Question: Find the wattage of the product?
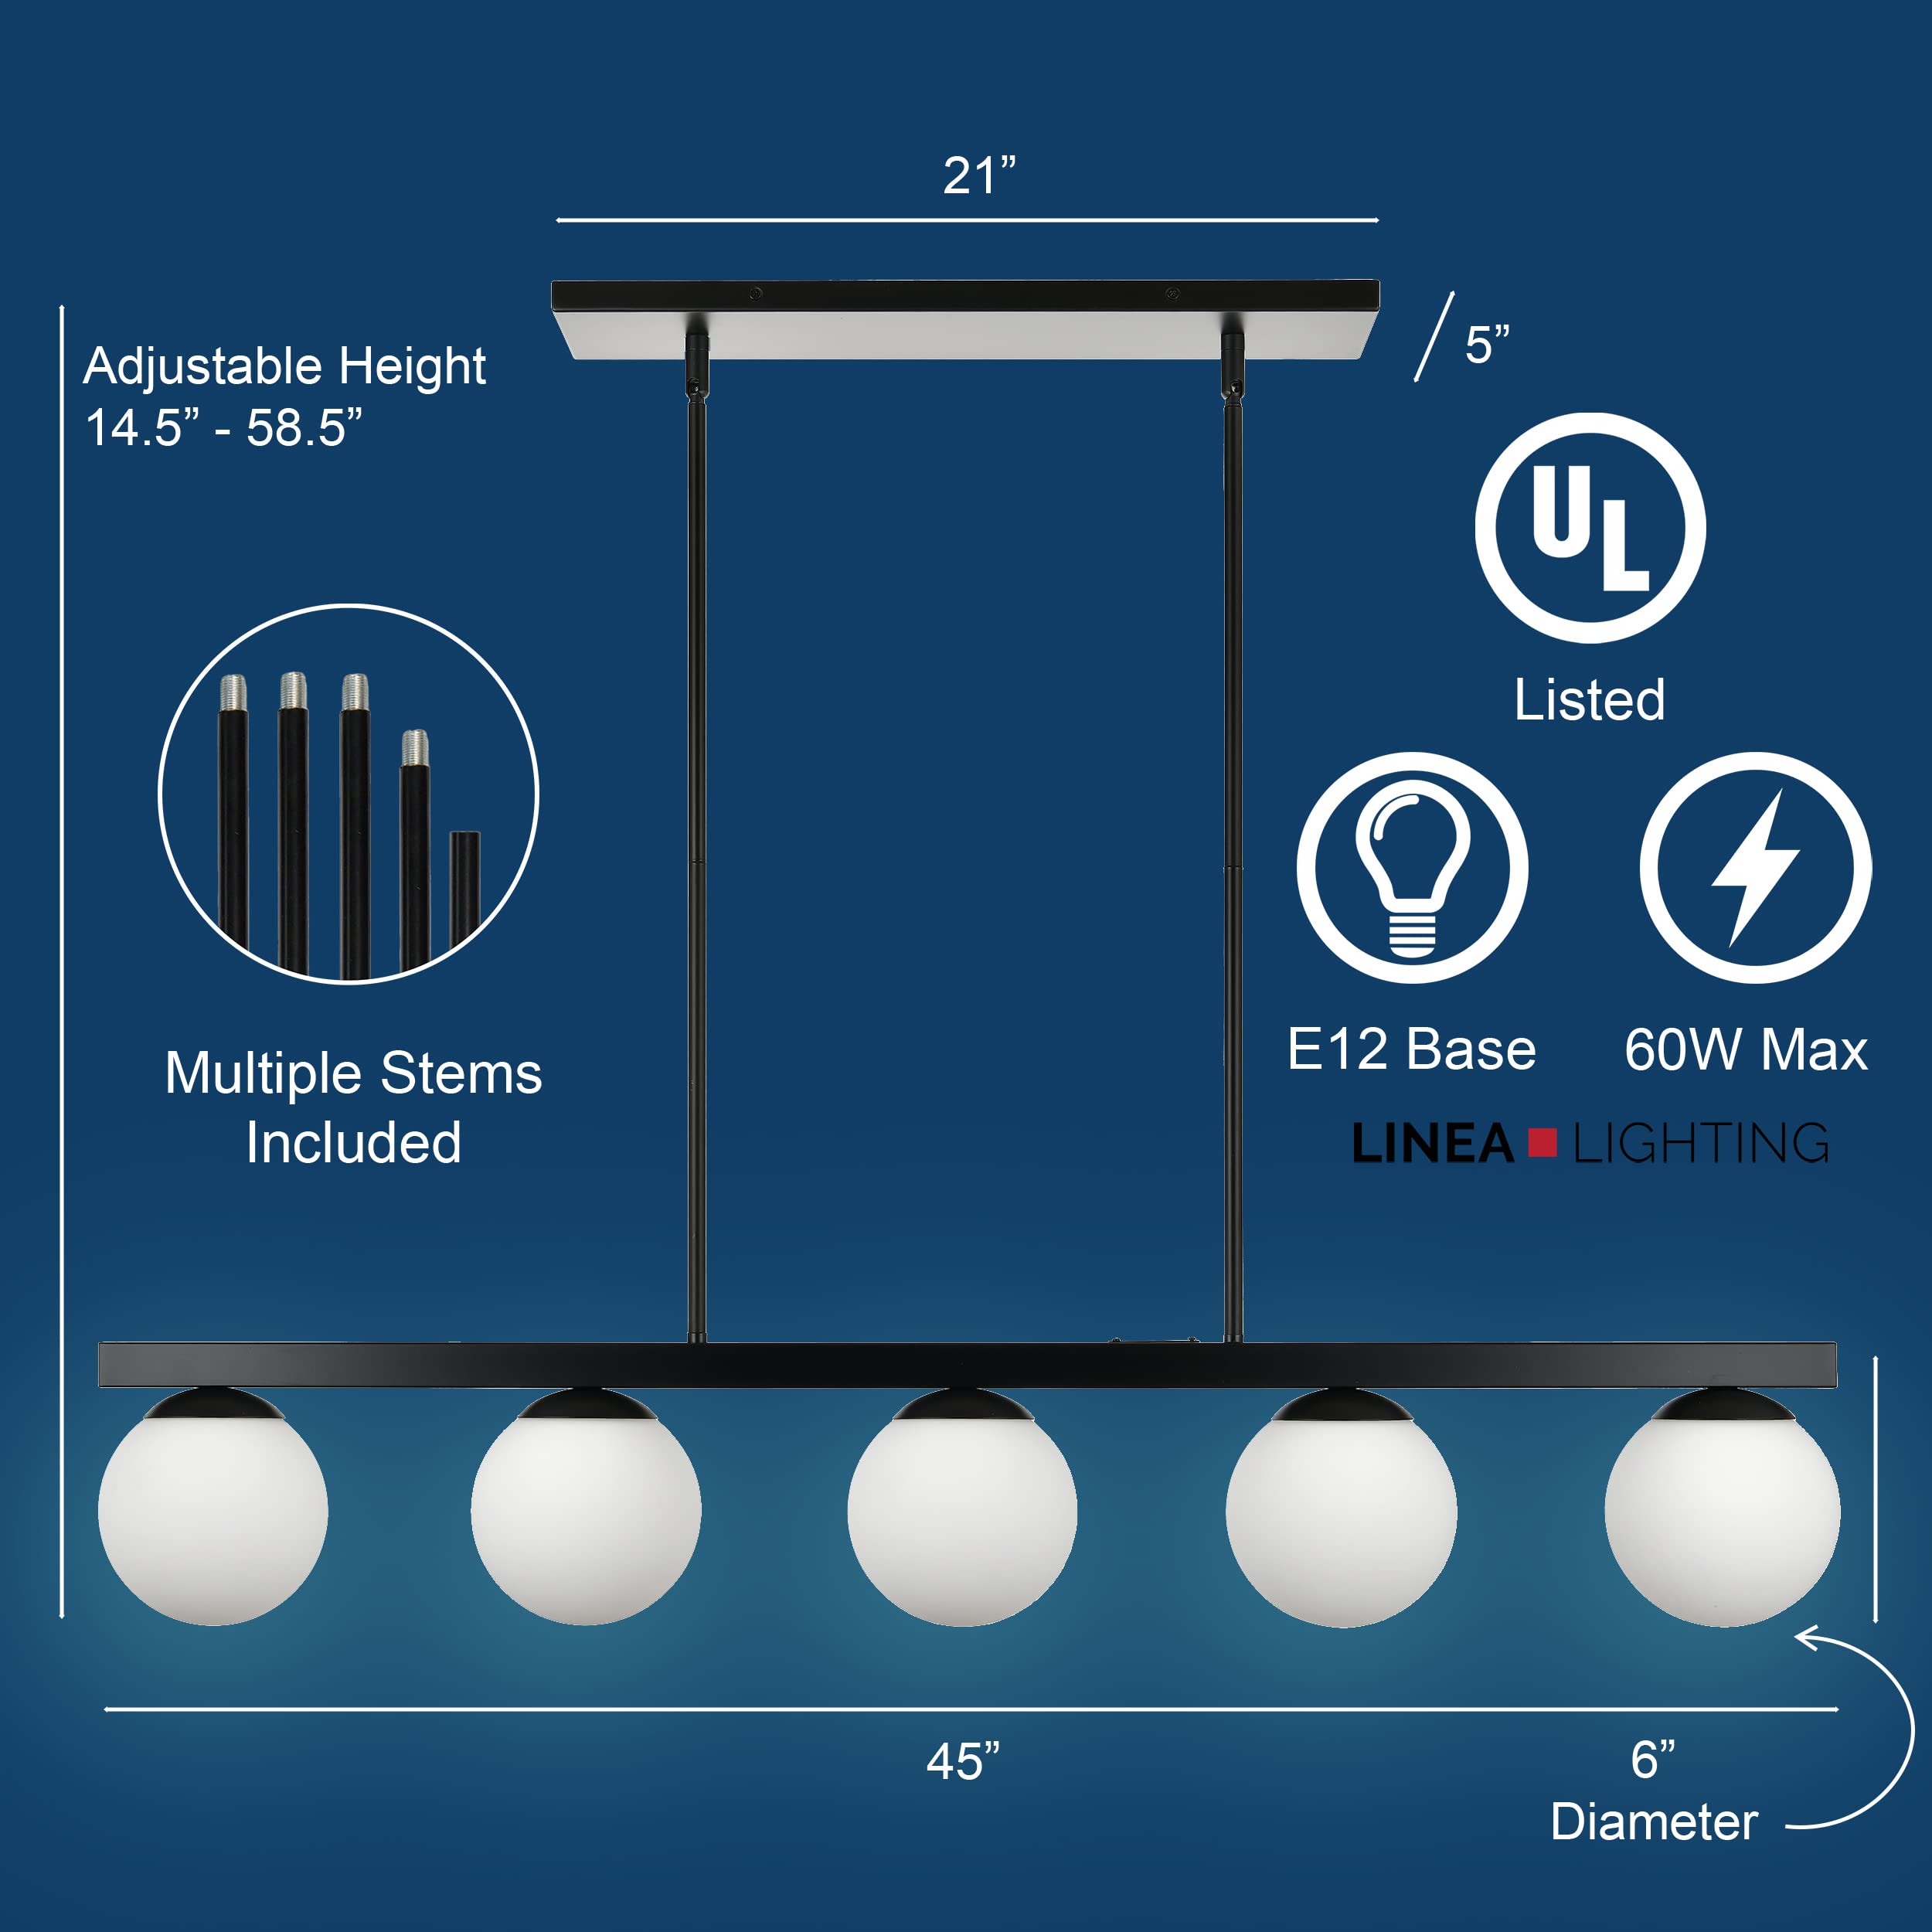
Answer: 60.0 watt